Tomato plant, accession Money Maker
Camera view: tilt-top (135 deg); turntable rotation: 330 degrees
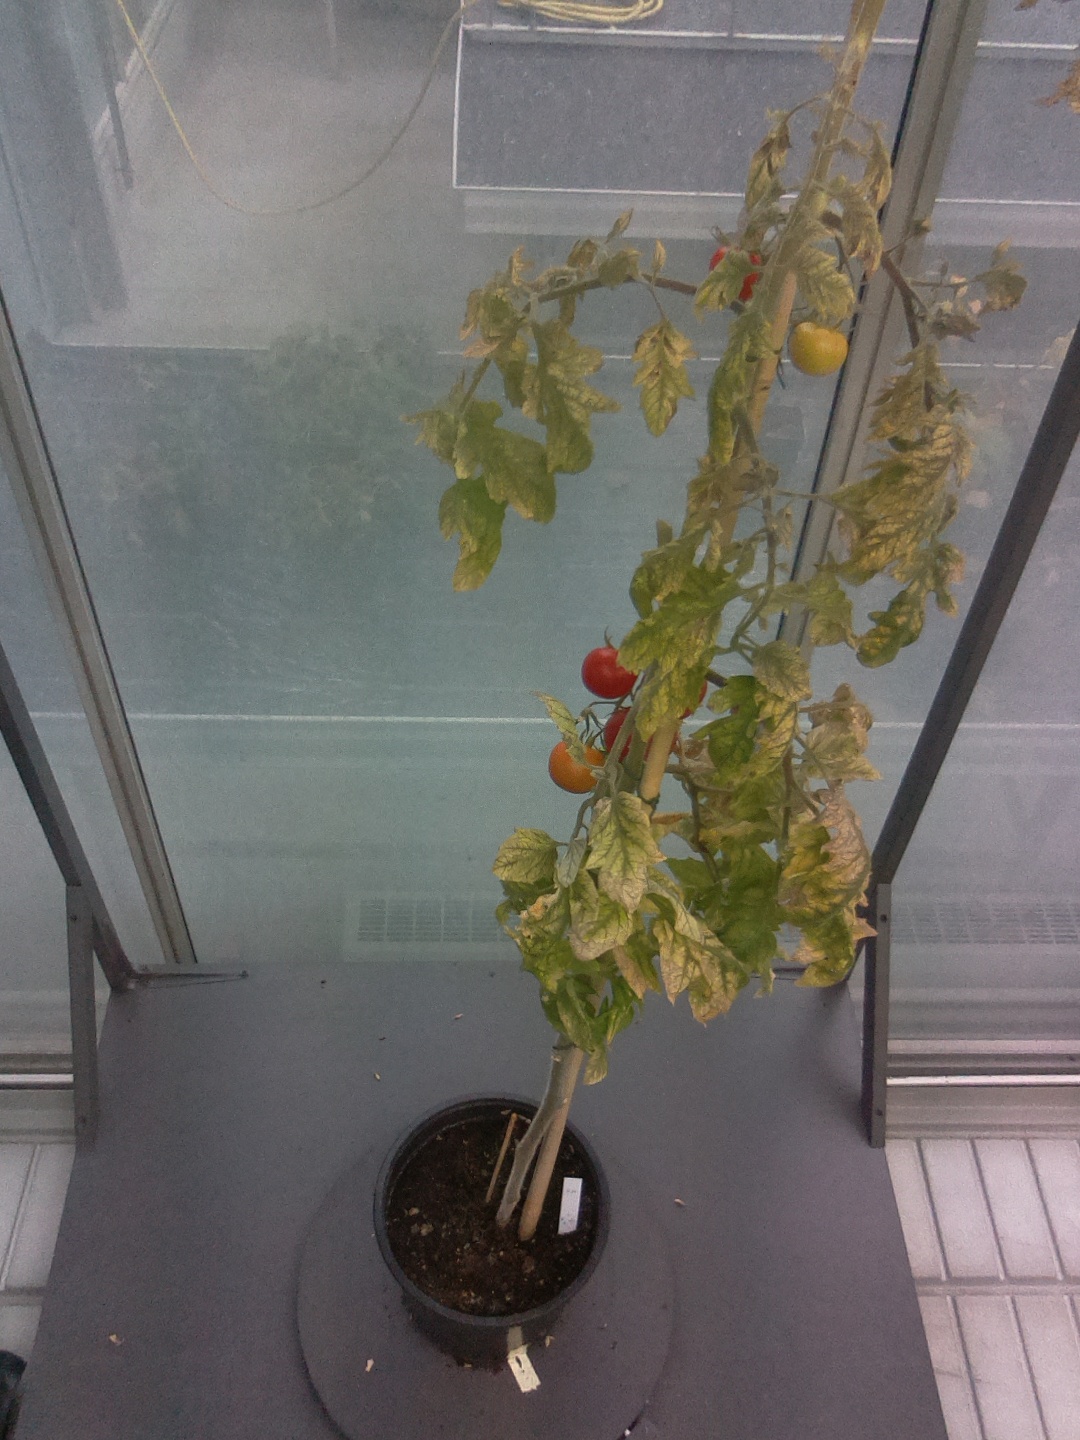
BBCH growth stage 88: 80%-90% of fruits show typical fully ripe color